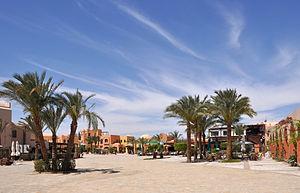
El Gouna (Egypte): la Place Tamr Henna